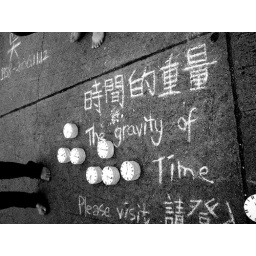
Protests against the demolition of the historical clock tower in central Hong Kong.